Francis of Assisi Church

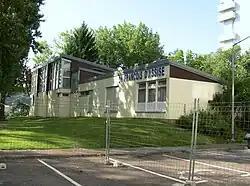
General view of the building

Francis of Assisi Church is a Roman Catholic church located in the Planoise area in Besançon, Doubs, France. It was built during the 20th century.